First Baptist Church (Lincolnton, North Carolina)

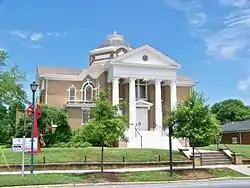

The Lincoln Cultural Center, also known as the former First Baptist Church of Lincolnton is a historic church location at 403 E. Main Street in Lincolnton, Lincoln County, North Carolina. The building was designed by architect James M. McMichael in a Classical Revival style with a tetrastyle two-story portico and a spherical dome. Its plans were approved in 1919; construction was completed in 1922. The building was acquired by Lincoln County and renovated as the Lincoln Cultural Center and opened for public use in September 1991.